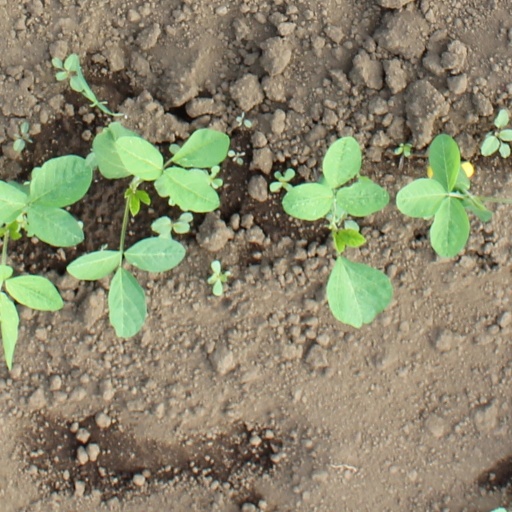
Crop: soybean